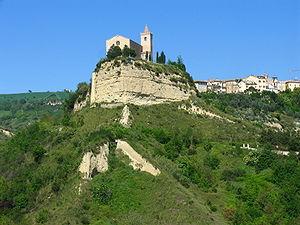
L'association I Borghi più belli d'Italia est née en mars 2001 sous l'impulsion de Conseil du tourisme de l'ANCI.
Offida est une commune italienne d'environ 4 900 habitants, située dans la province d'Ascoli Piceno, dans la région Marches, en Italie centrale.